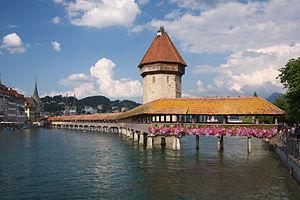
La Kapellbrücke à Lucerne, en Suisse, est le pont de bois (piéton) le plus ancien d'Europe.